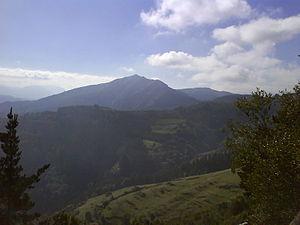
Urko est une montagne située entre les provinces basques du Guipuscoa et de Biscaye, dans le massif du même nom, dans les Montagnes basques au Nord de l'Espagne. Il culmine à 791 mètres d'altitude et se situe sur la ville d'Eibar et les villes biscaïennes d'Ermua, où se trouve le sommet, et Markina-Xemein.